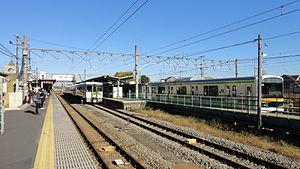
La gare de Komagawa est une gare ferroviaire située à Hidaka, dans la préfecture de Saitama au Japon. La gare est exploitée par la compagnie JR East.